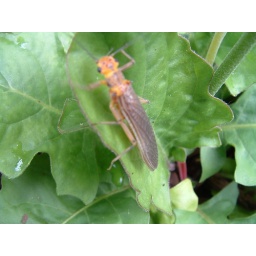
I released it in my flower bed